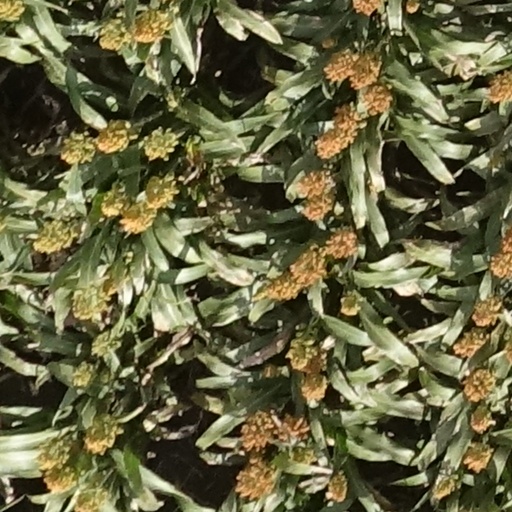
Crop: sorghum